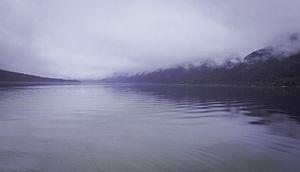
The Mist, ou Brume au Québec, est un film d'horreur américain écrit et réalisé par Frank Darabont, d'après la nouvelle Brume de Stephen King, et sorti en 2007. C'est la quatrième adaptation d'un récit de Stephen King par Frank Darabont. La distribution principale du film réunit Thomas Jane, Marcia Gay Harden, Laurie Holden et Andre Braugher.